Hatfield College, Durham

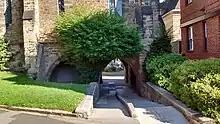
The chapel underpass

In October 1939, Hatfielders were barred from their own college when the university decided to use Hatfield as a temporary site for the new Neville's Cross College, an institution for training women teachers. Having spent over a decade taking meals in Castle, they would now be prevented from using Hatfield buildings altogether. Without its own buildings and Master, and the issue of the ongoing war, Hatfield was in a poor position to recruit new students, an era later described as the "wilderness years" by college archivist Arthur Moyes.